Prohibition

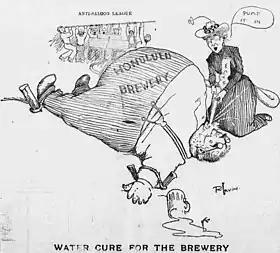
This 1902 illustration from the "Hawaiian Gazette" shows the Anti-Saloon League and the Woman's Christian Temperance Union's campaign against beer brewers. The "water cure" was a form of torture that was in the news because of its use in the Philippines.

Prohibition in the United States focused on the manufacture, transportation, and sale of alcoholic beverages; exceptions were made for medicinal and religious uses. Alcohol consumption was never illegal under federal law. Nationwide Prohibition did not begin in the United States until January 1920, when the Eighteenth Amendment to the U.S. Constitution went into effect. The Eighteenth amendment was ratified in 1919, and was repealed in December 1933 with the ratification of the Twenty-first Amendment.